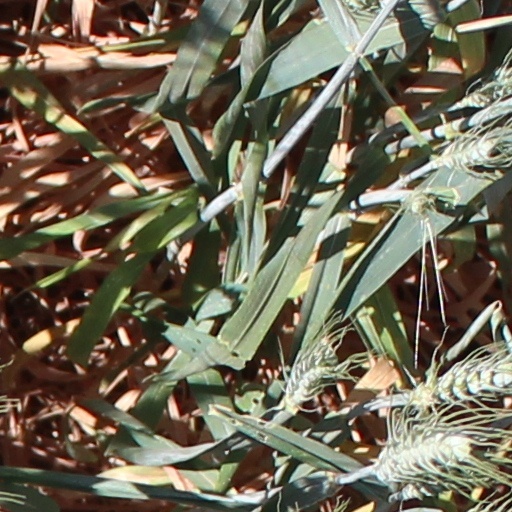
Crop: wheat